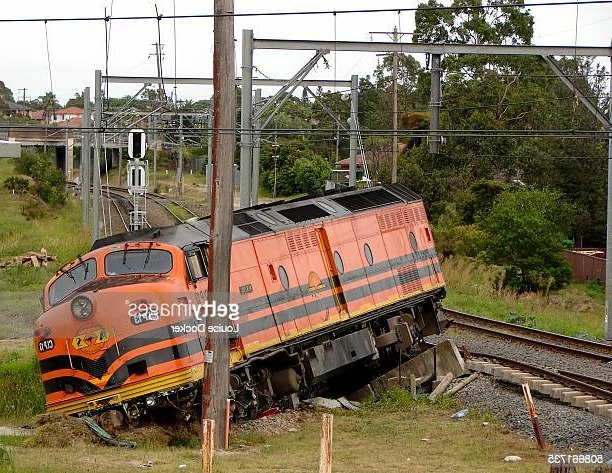
Vehicle type: Trains